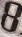
Number: 8